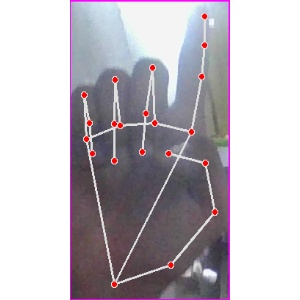
अक्षर: क